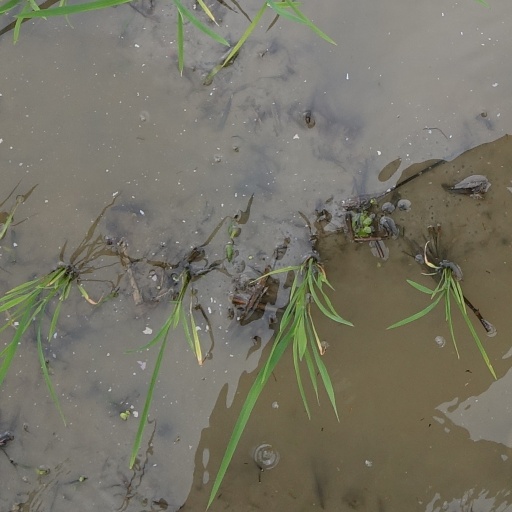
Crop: rice